Lyudmila Kotesova

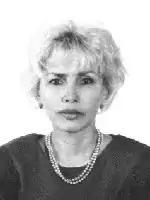

Lyudmila Stepanovna Kotesova (born 22 October 1947) is a Russian politician and jurist. She served as Member of the Federation Council from Chukotka Autonomous Okrug in 1994–1996.